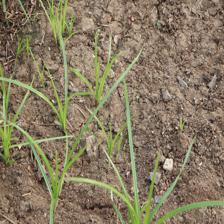
Label: Grass